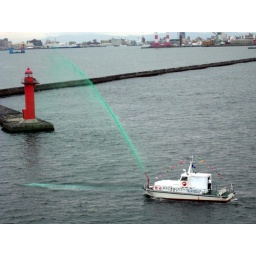
our water cannon greeting in Hakodate varied from green, red, yellow and blue